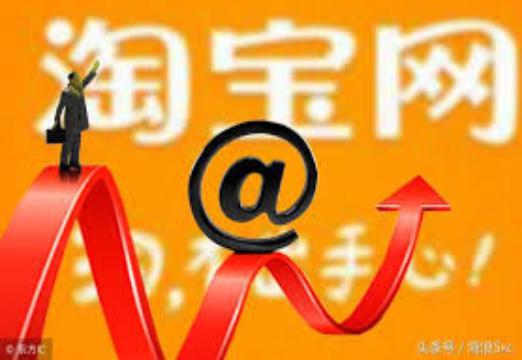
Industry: Others